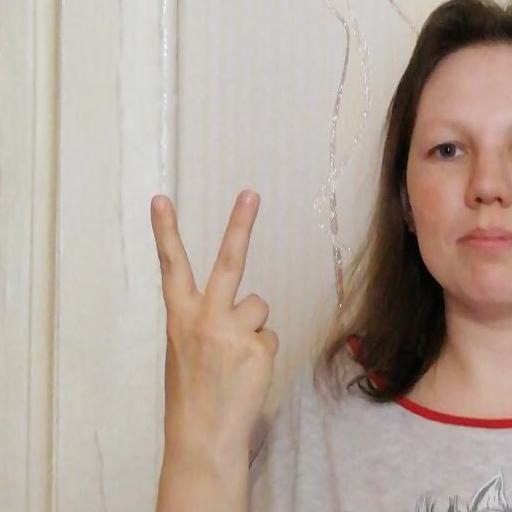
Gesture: peace_inverted